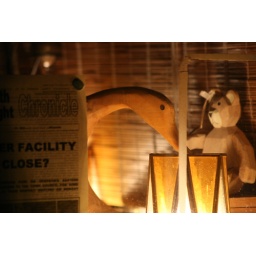
duck in the window